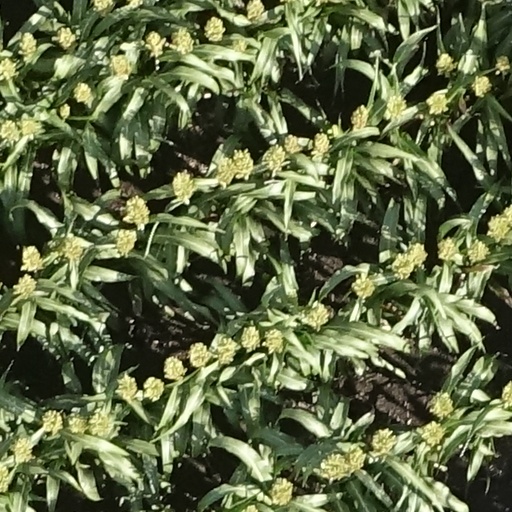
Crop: sorghum